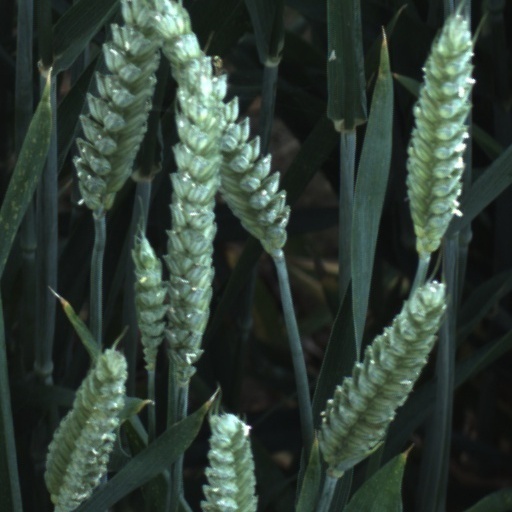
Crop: wheat